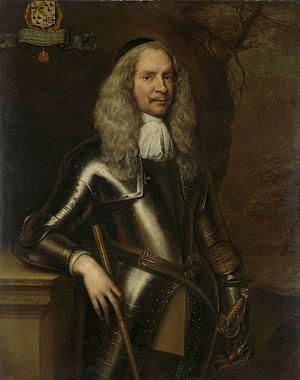
Adriaen Hanneman est un peintre néerlandais du siècle d'or. Il est spécialisé dans la peinture de portraits et est connu pour avoir exécuté les portraits de la cour royale britannique en exil.
Corneille van Aarsen, petit-fils de Corneille van Aarsen et fils de François van Aerssen, passait pour le plus riche Hollandais de son temps. Il mourut en 1662, était colonel de cavalerie et gouverneur de Nimègue. Son fils Corneille van Aarsen, commandant au Suriname, fut massacré par ses troupes en 1688.